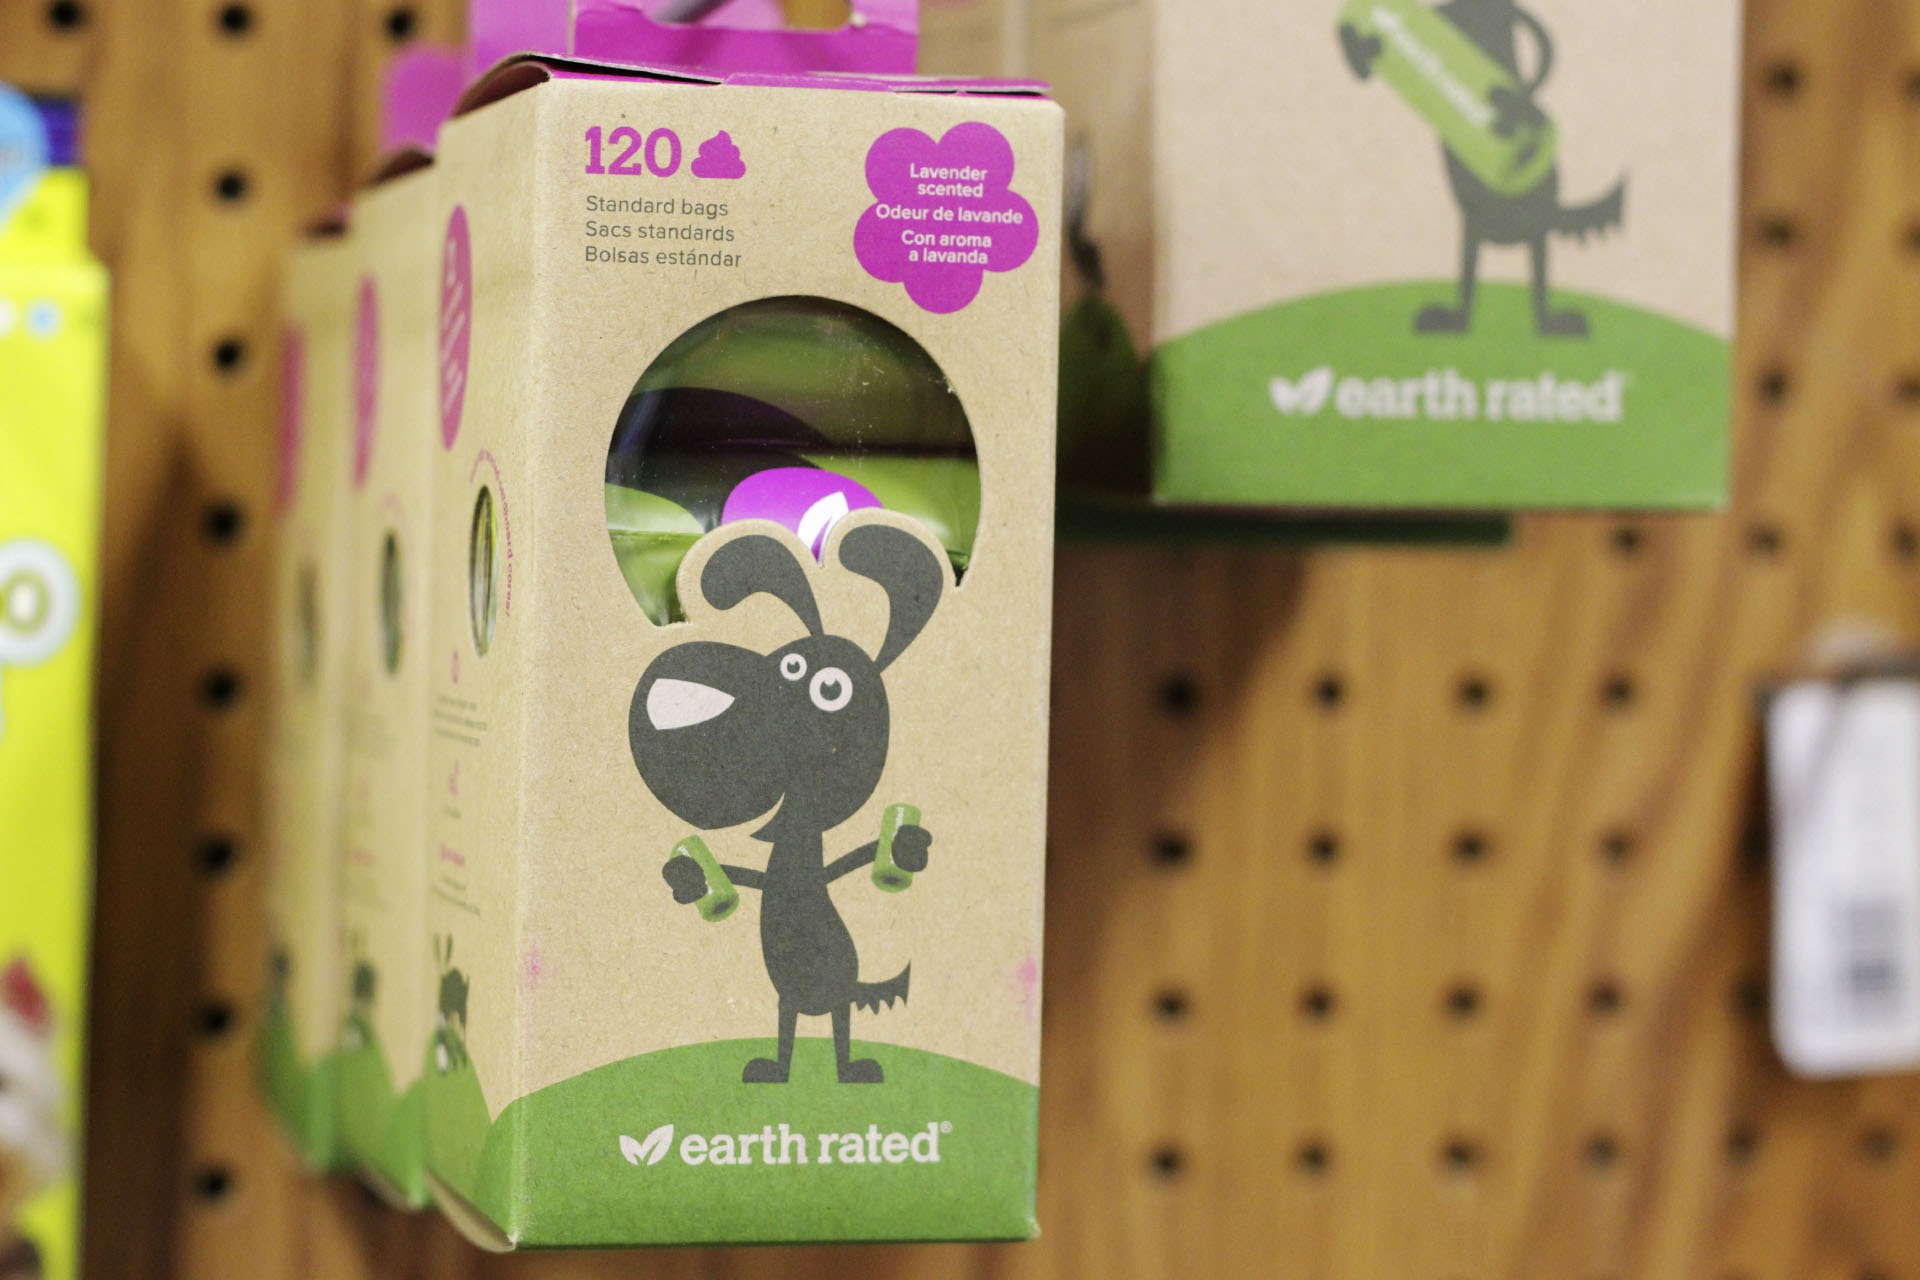
plastic, flower, dog, canine, pet, green, clean, drink, lighting, product, litter, waste, organ, pick, mess, poop, pooping, bags, scoop